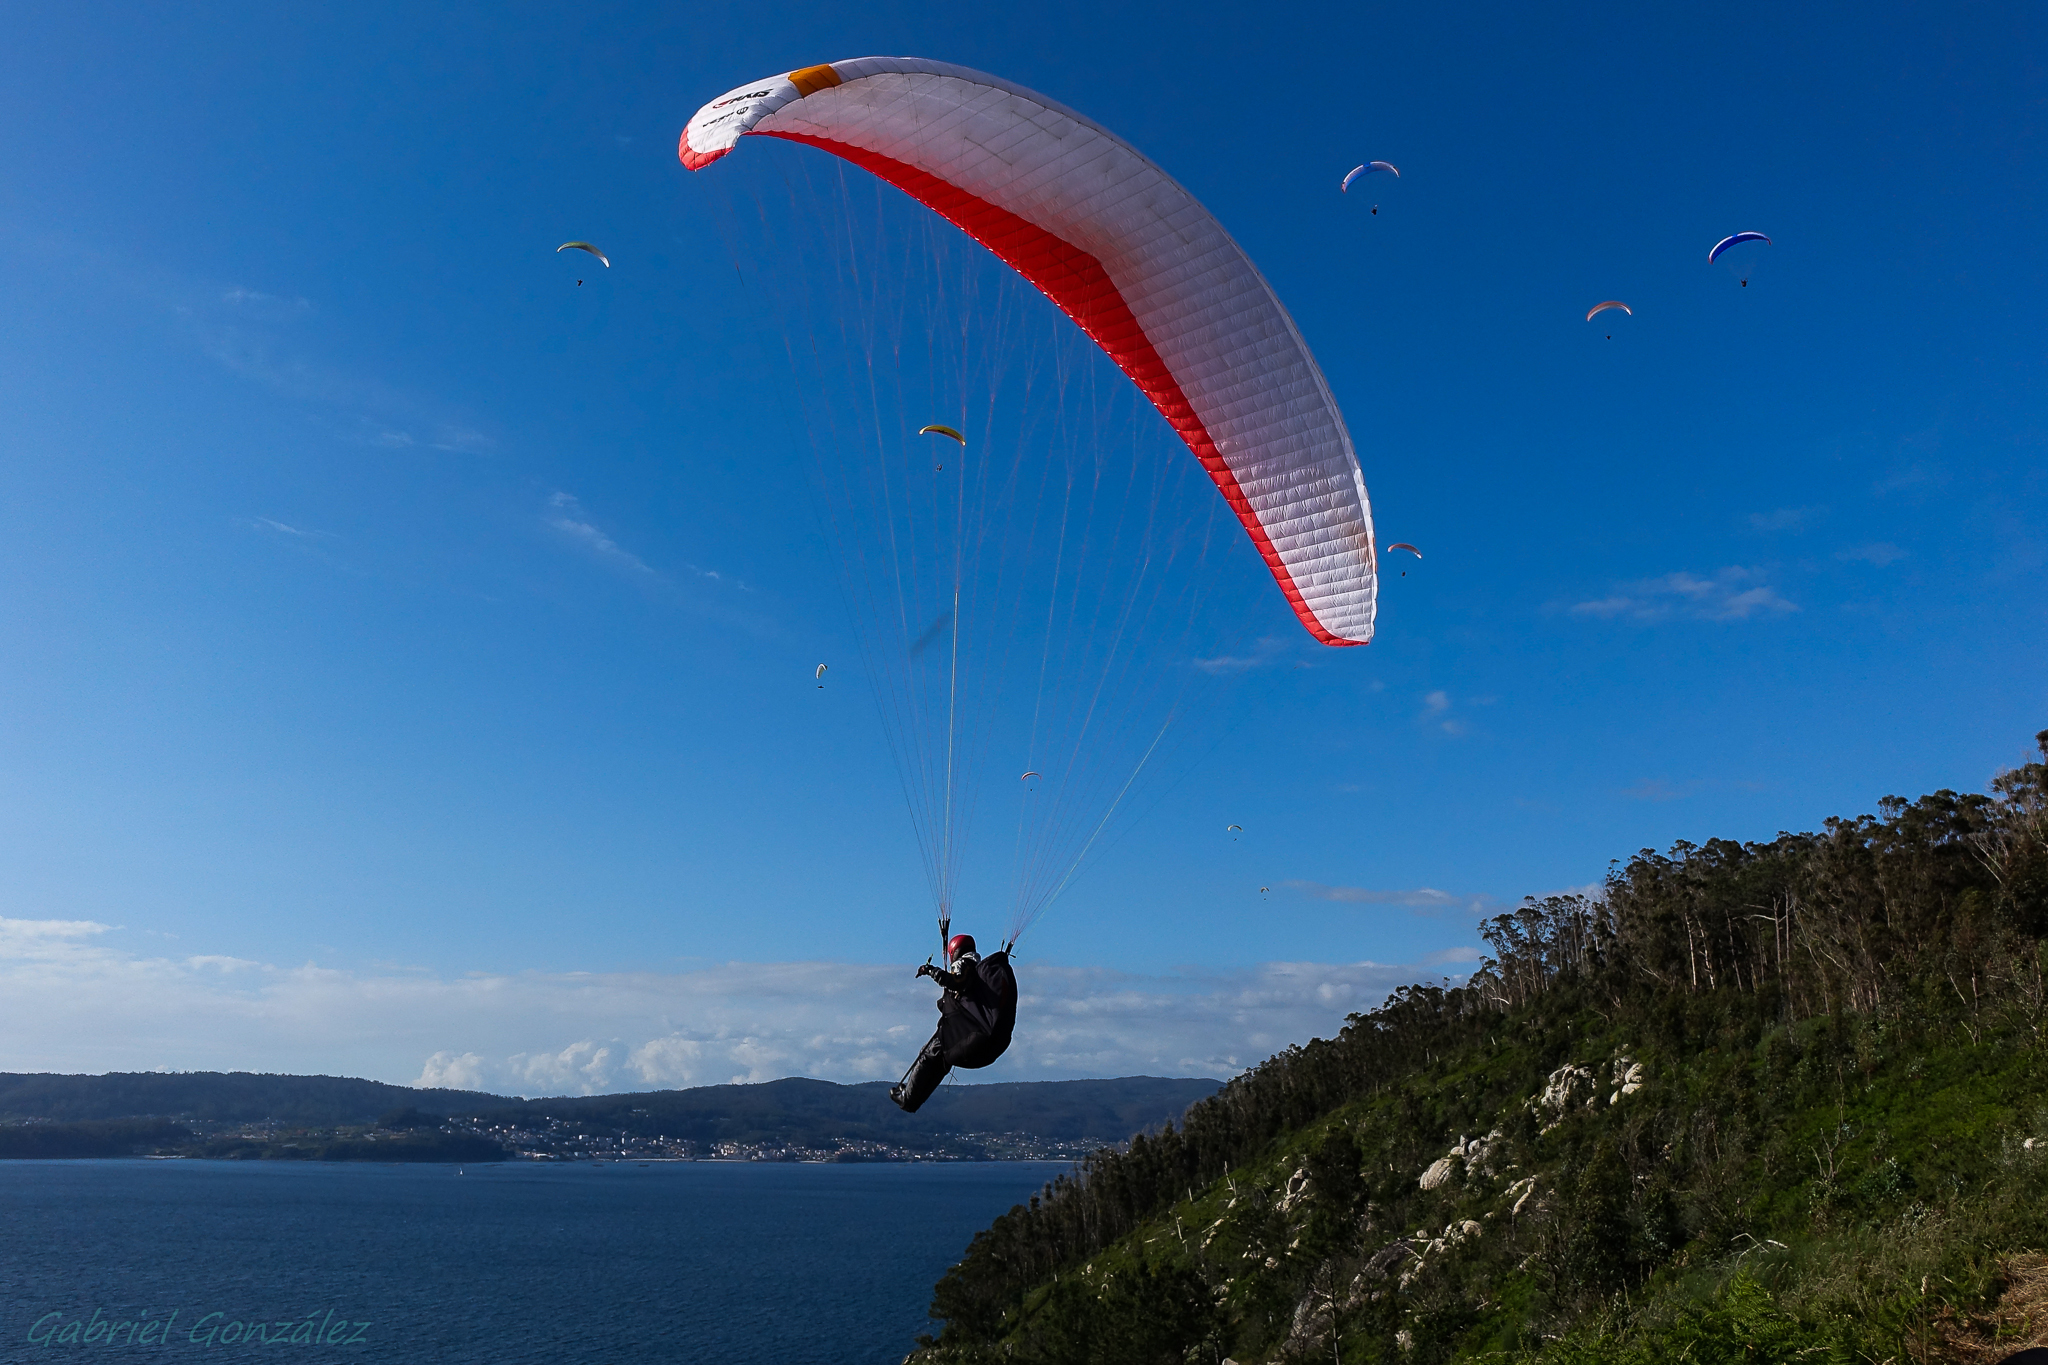
landscape, adventure, extreme sport, paragliding, spain, sports, gliding, galicia, pontevedra, paisajes, espana, ggl1, gaby1, sonyrx10, parapente, air sports, windsports